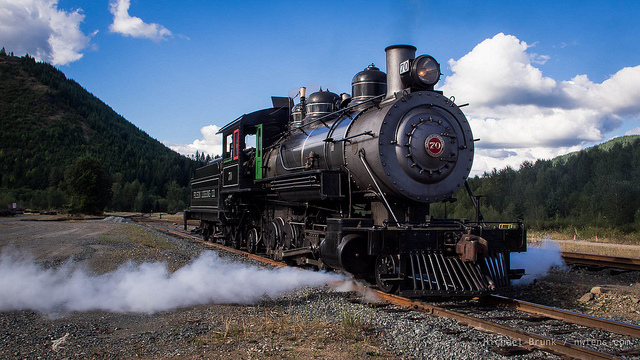
A steam engine train traveling along train tracks.

A steam engine train riding along the tracks in the wilderness.

A steam locomotive is moving down along a train track.

A photograph of a vintage steam engine train.